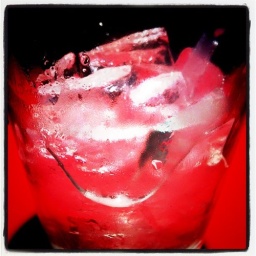
Water in a water glass ;)